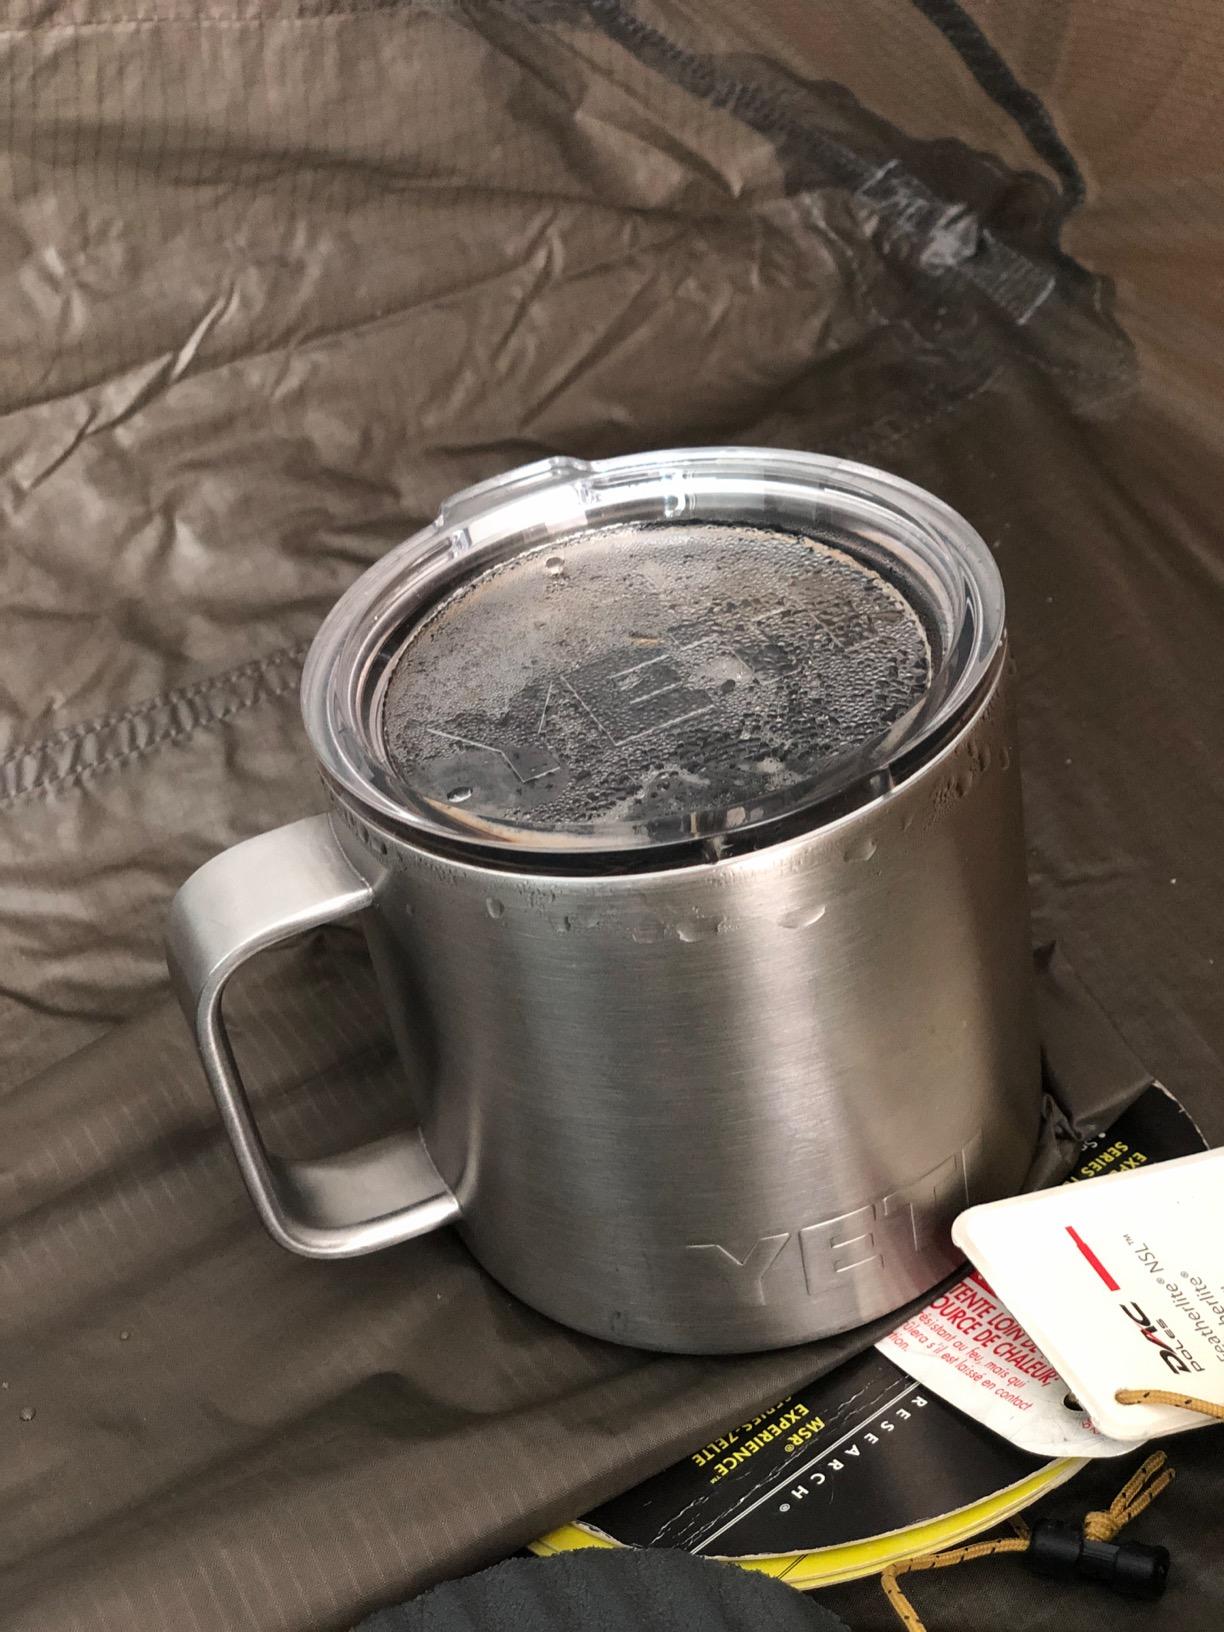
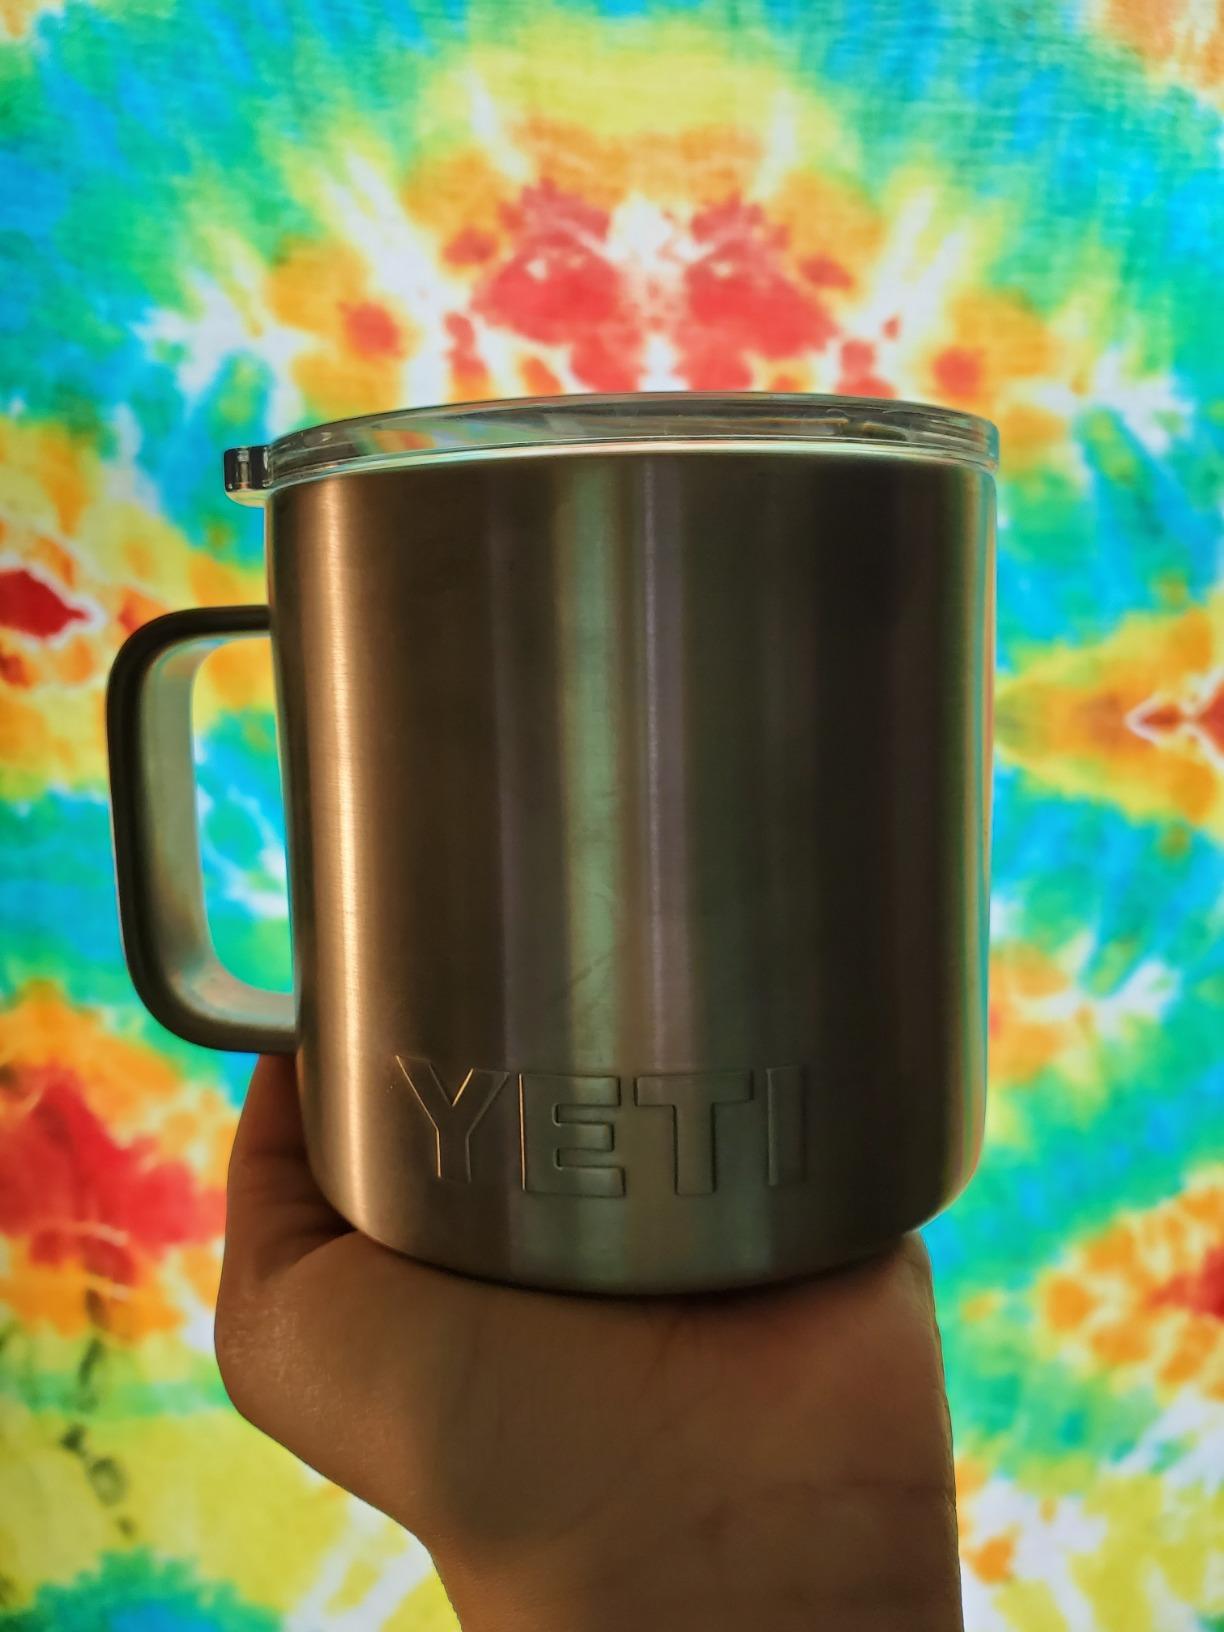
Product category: items_mug
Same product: yes